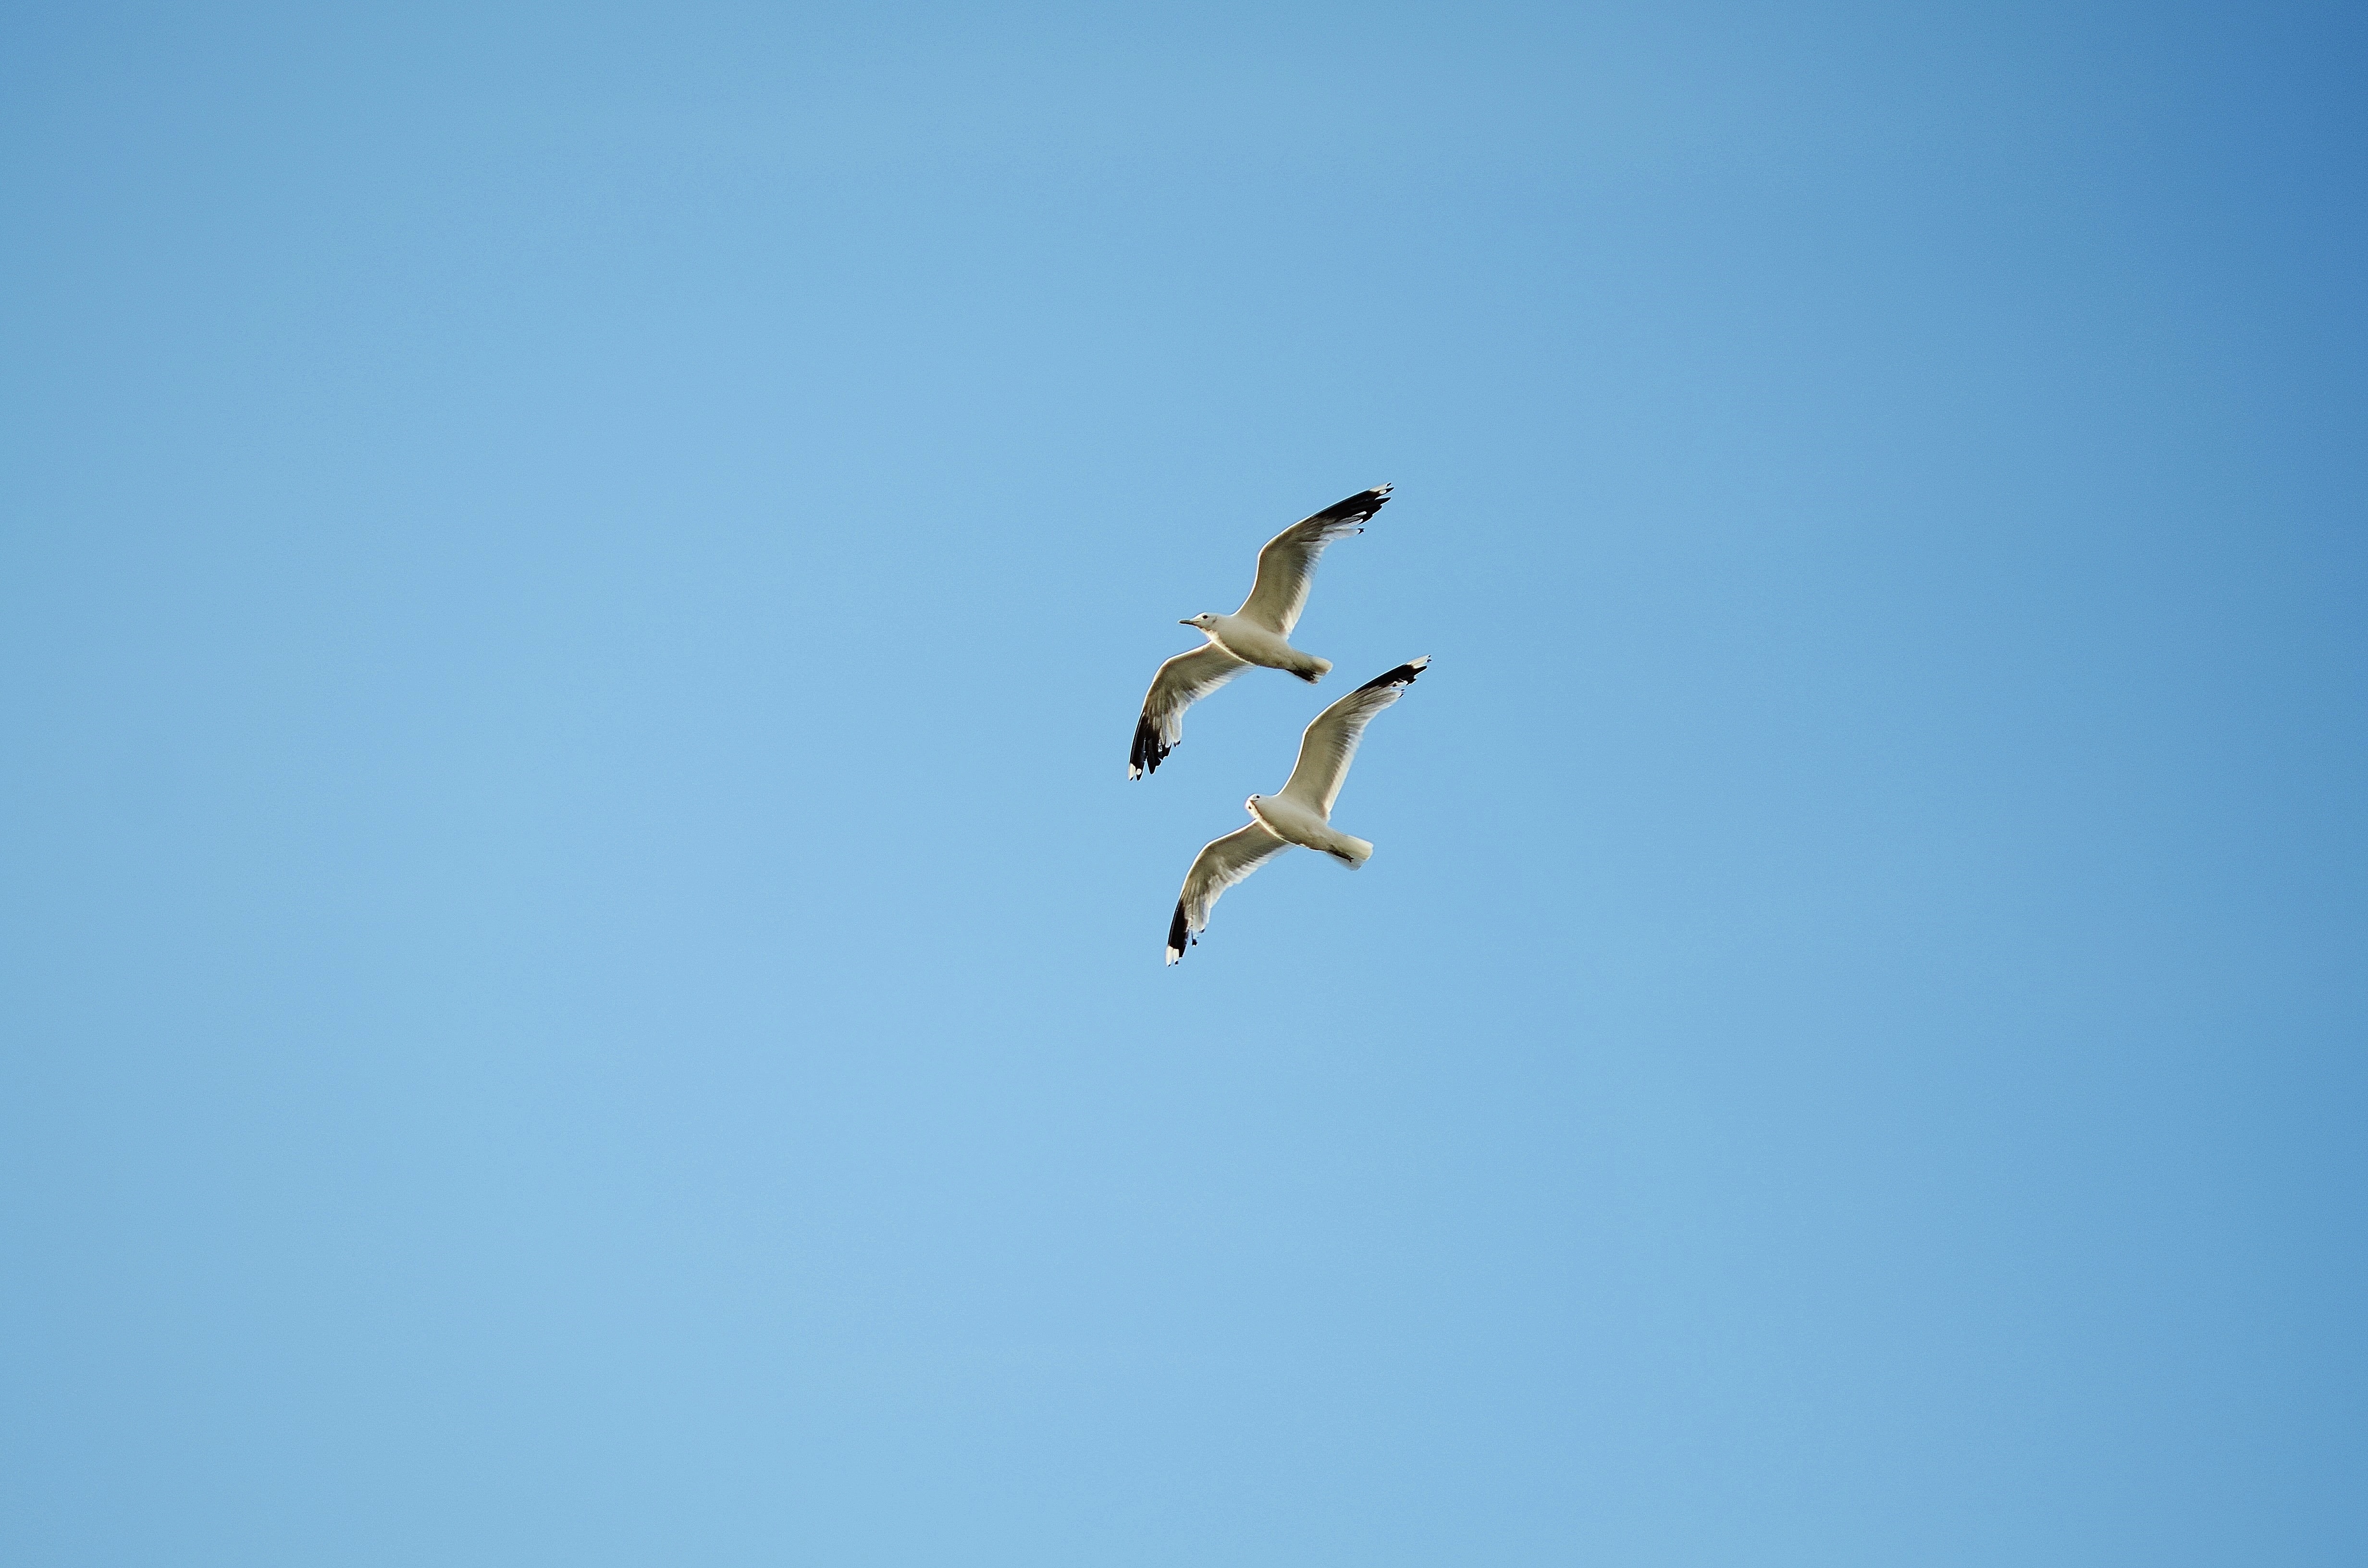
sea, coast, bird, wing, cloud, sky, animal, seabird, flock, seagull, flight, couple, blue, clouds, background, vertebrate, denmark, water bird, bird migration, animal migration, laesoe